Roman Egypt

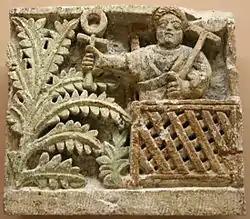
5th-century Christian relief (Staatliche Sammlung für Ägyptische Kunst)

An "archiereus" existed in each of the "nomoi"; drawn from the local elite through the liturgy system, these high priests were responsible for the maintenance of the imperial temples and cults in their "mētropoleis". These officials, in place since the mid-1st century AD at latest, was each known as the "high priest of the Lords "Augusti" and all the gods" or the "high priest of the city", and was responsible mainly for the organization of the imperial cult, since the traditional local cults already had their own priesthoods. Though imposed by the Roman state and overseen from the provincial capital, the imperial cult was locally organized, though direct imperial control is also attested for the cult at Alexandria. Throughout Egypt, sacrificial altars dedicated to the worship of the deified emperor Augustus were set up in dedicated temples ("sebasteia" or "caesarea"). Each "sebasteion" or "caesareum" had administrative functions as well as organizing the local cult of the emperor. Nevertheless, there is scant evidence that the worship of the emperors was common in private settings, and the Alexandrians were frequently hostile to the emperors themselves.